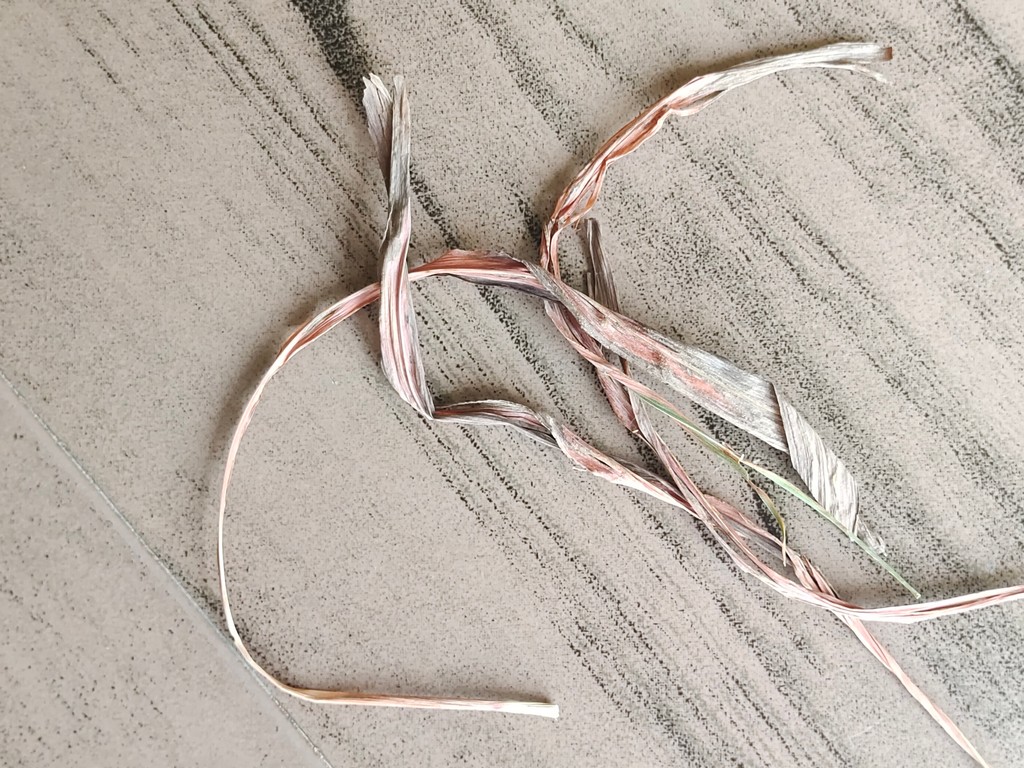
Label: Dried